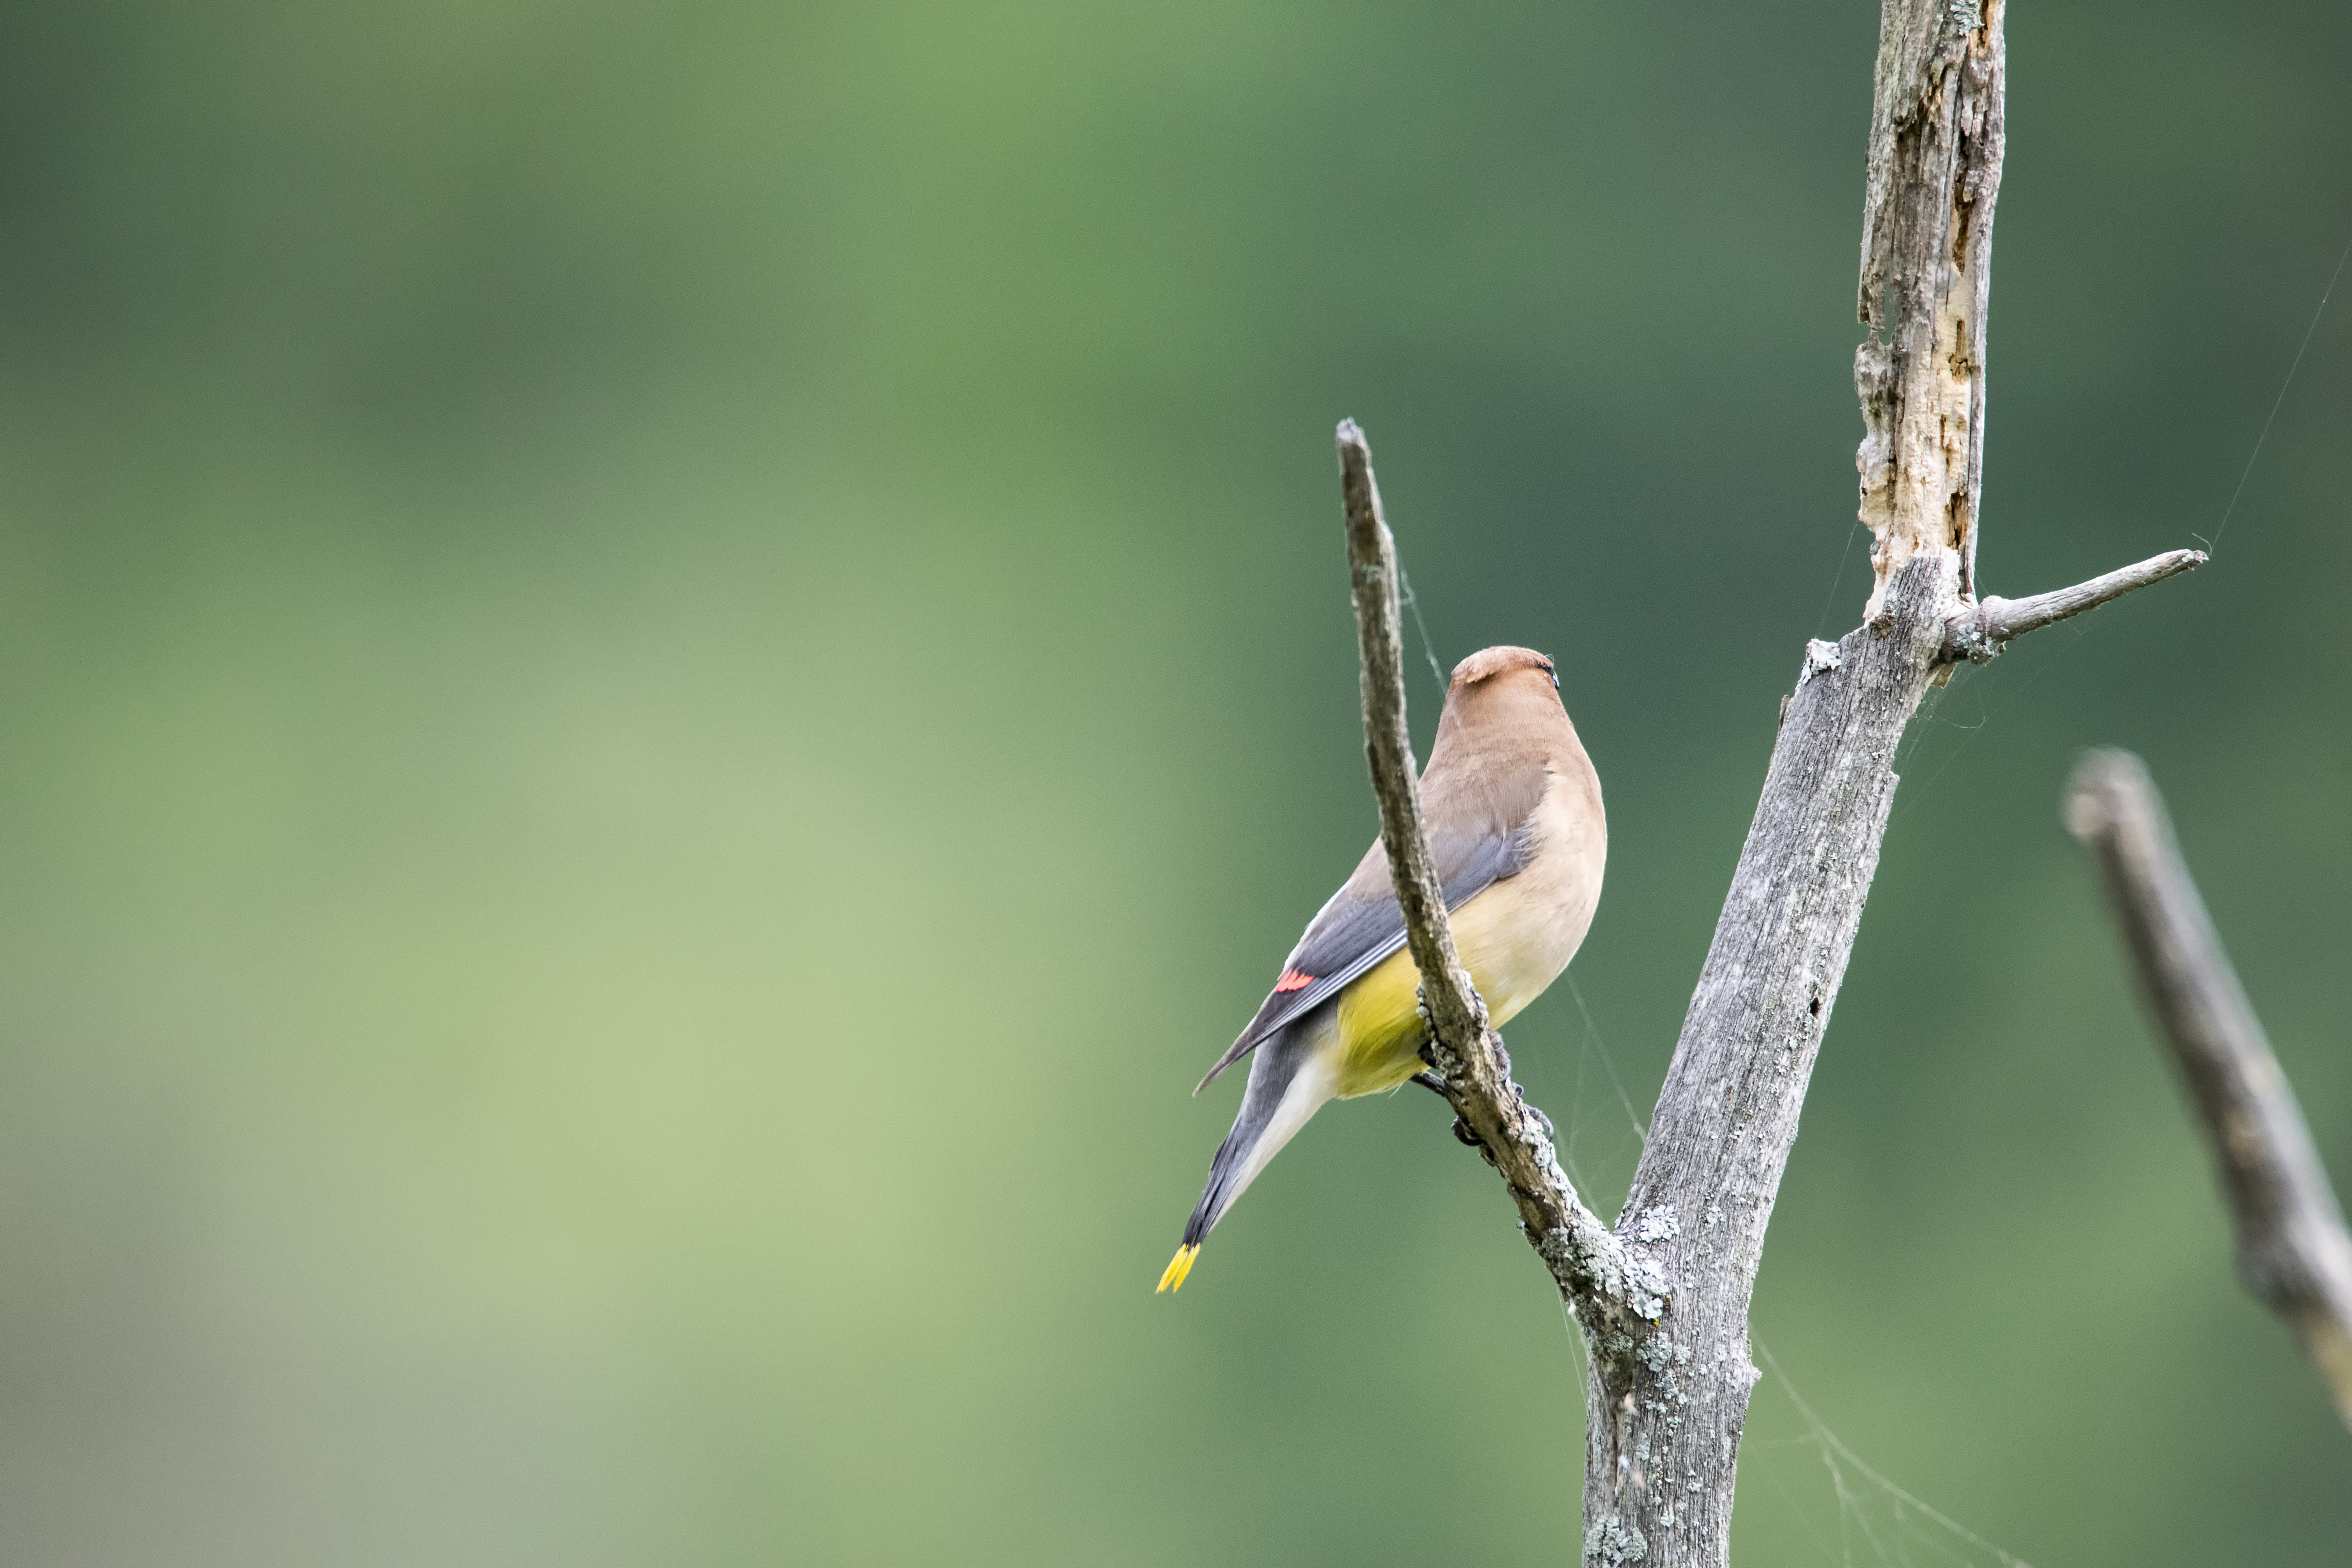
nature, branch, bird, wing, flower, wildlife, green, beak, hummingbird, fauna, close up, canada, vertebrate, quebec, cedar, sherbrooke, oiseau, jaseur, waxwing, macro photography, dam rique, plant stem, perching bird